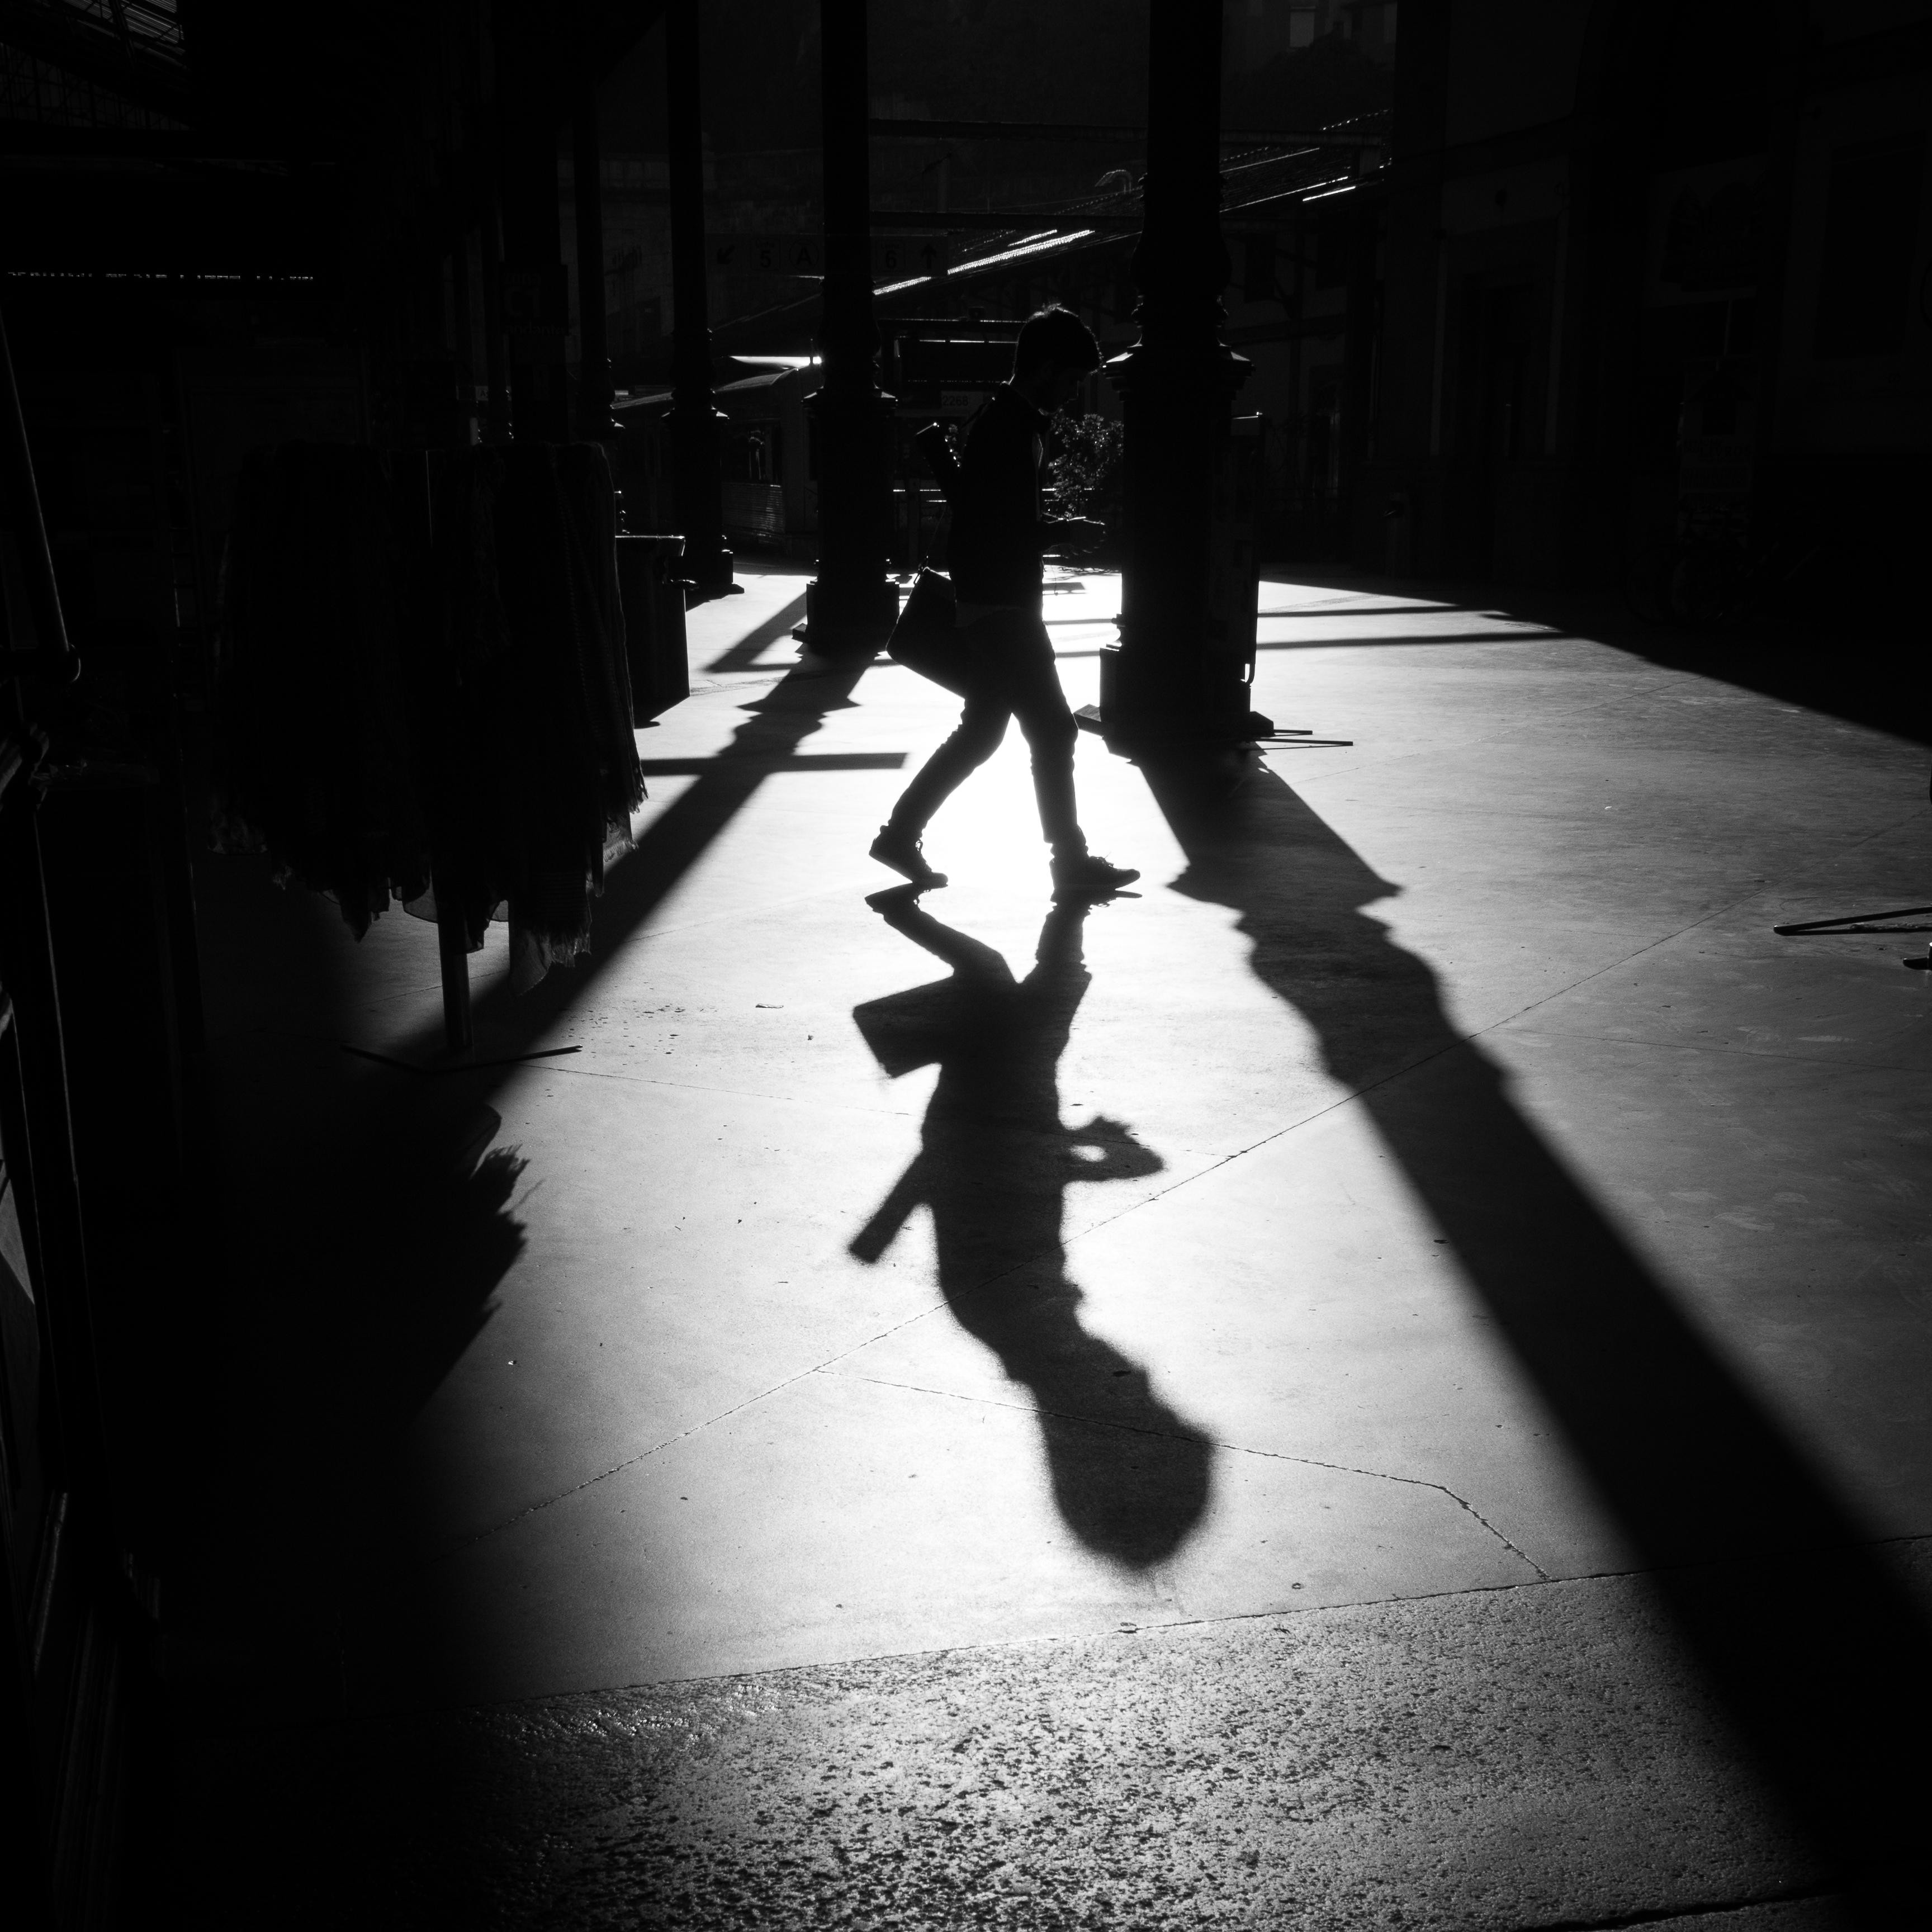
silhouette, light, black and white, white, street, photography, reflection, shadow, darkness, black, monochrome, streetphotography, flickr, thomas, olympus, photograph, snapshot, omd, fuji, shape, leica, monochrom, leuthard, hcb, thomasleuthard, monochrome photography, film noir